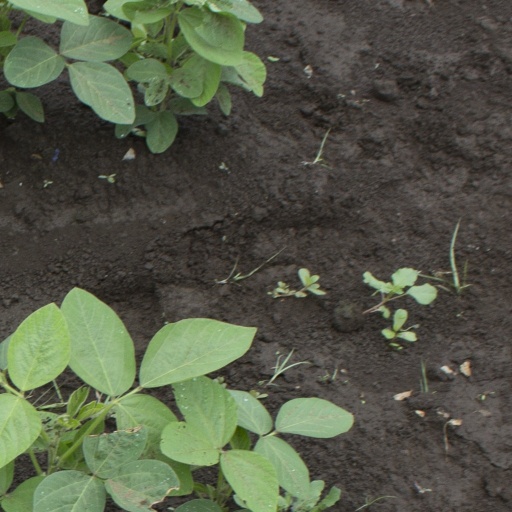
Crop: soybean